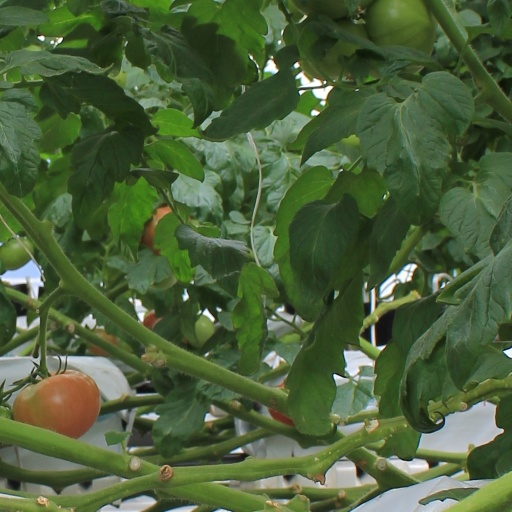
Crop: tomato